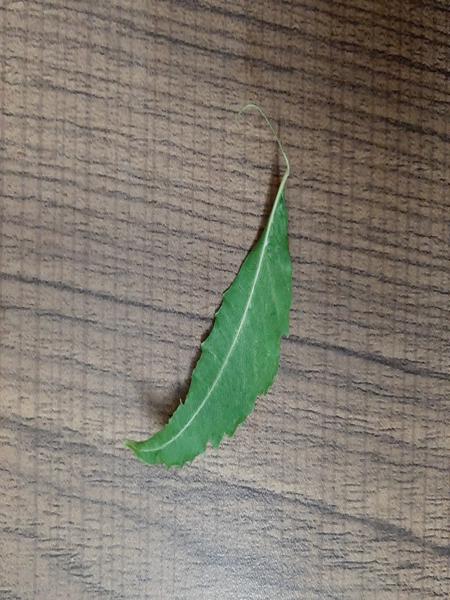
Plant: Neem